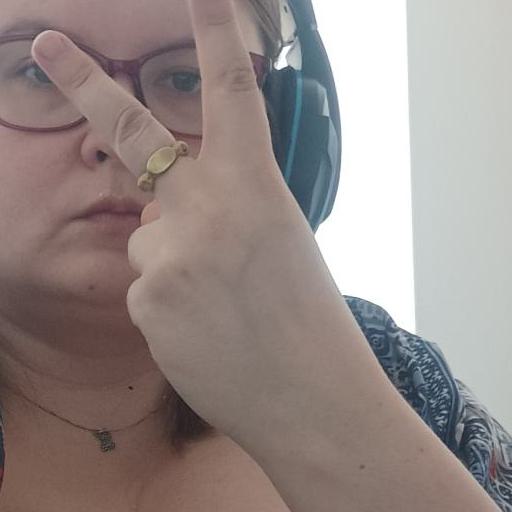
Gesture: peace_inverted